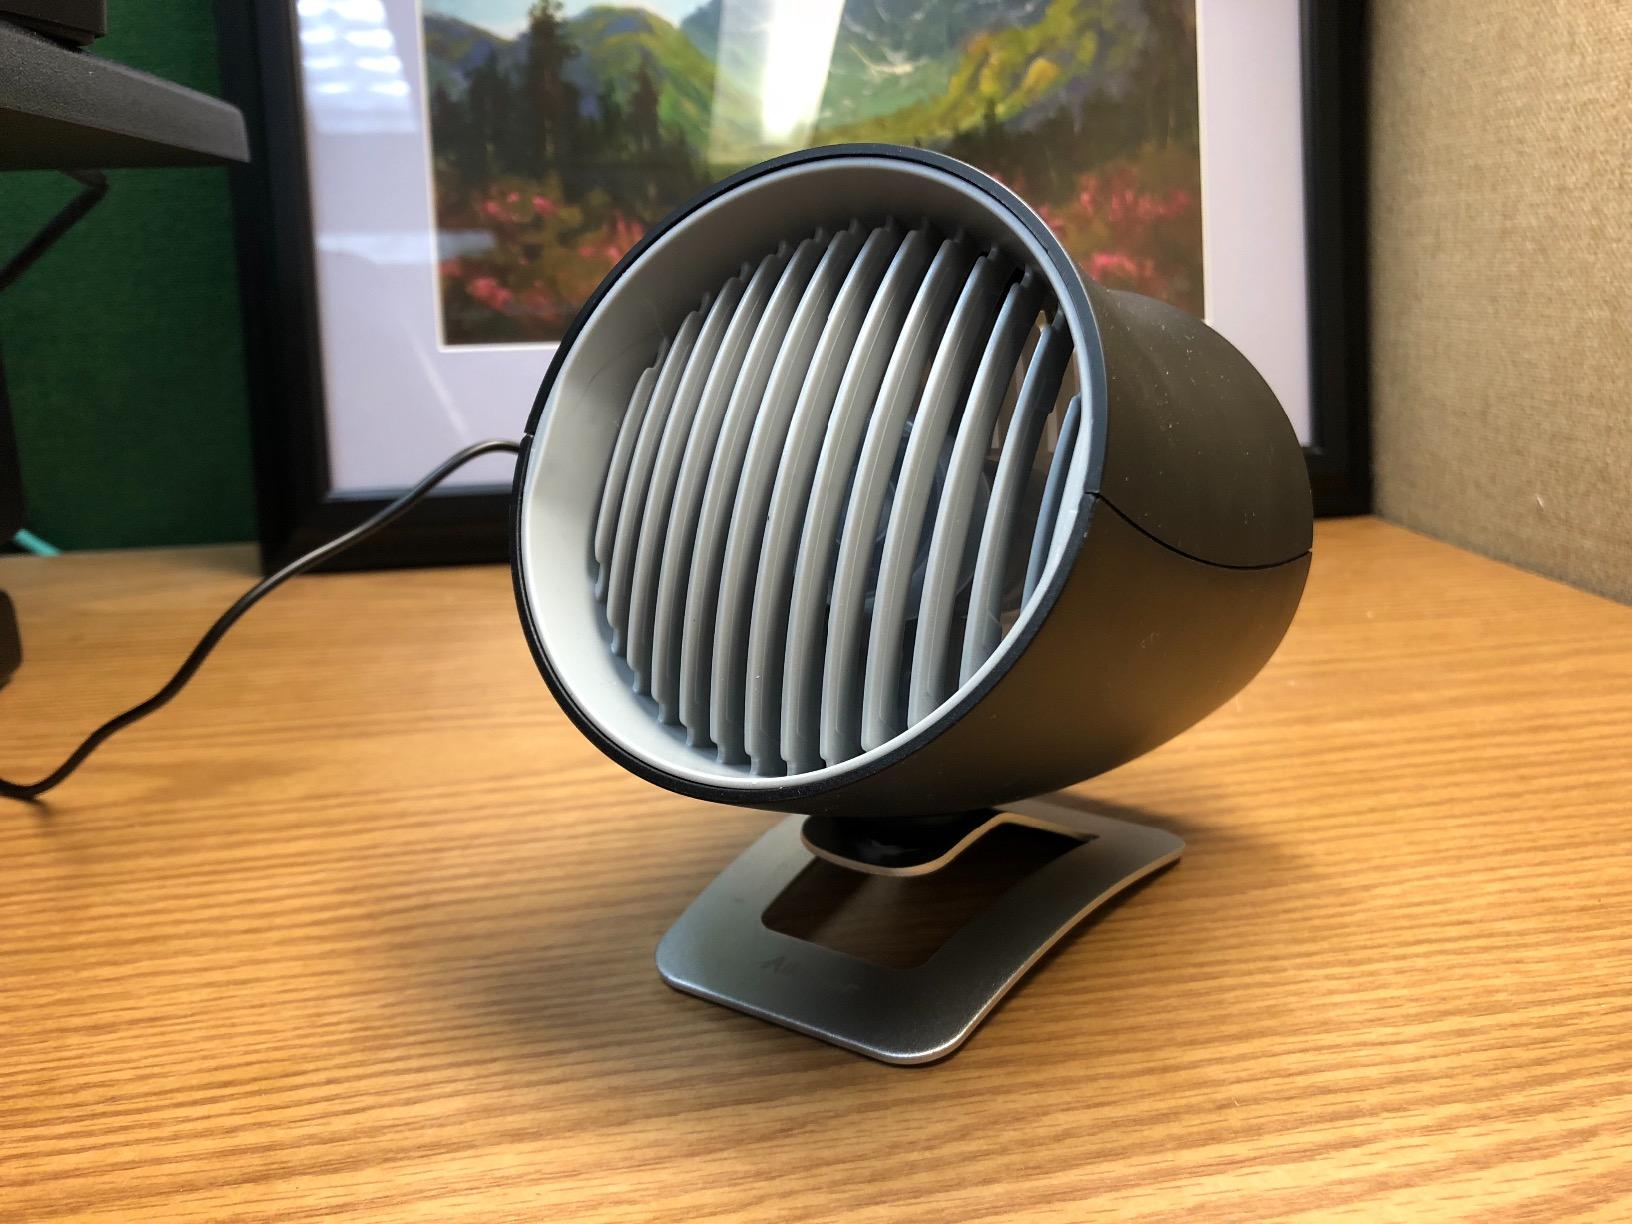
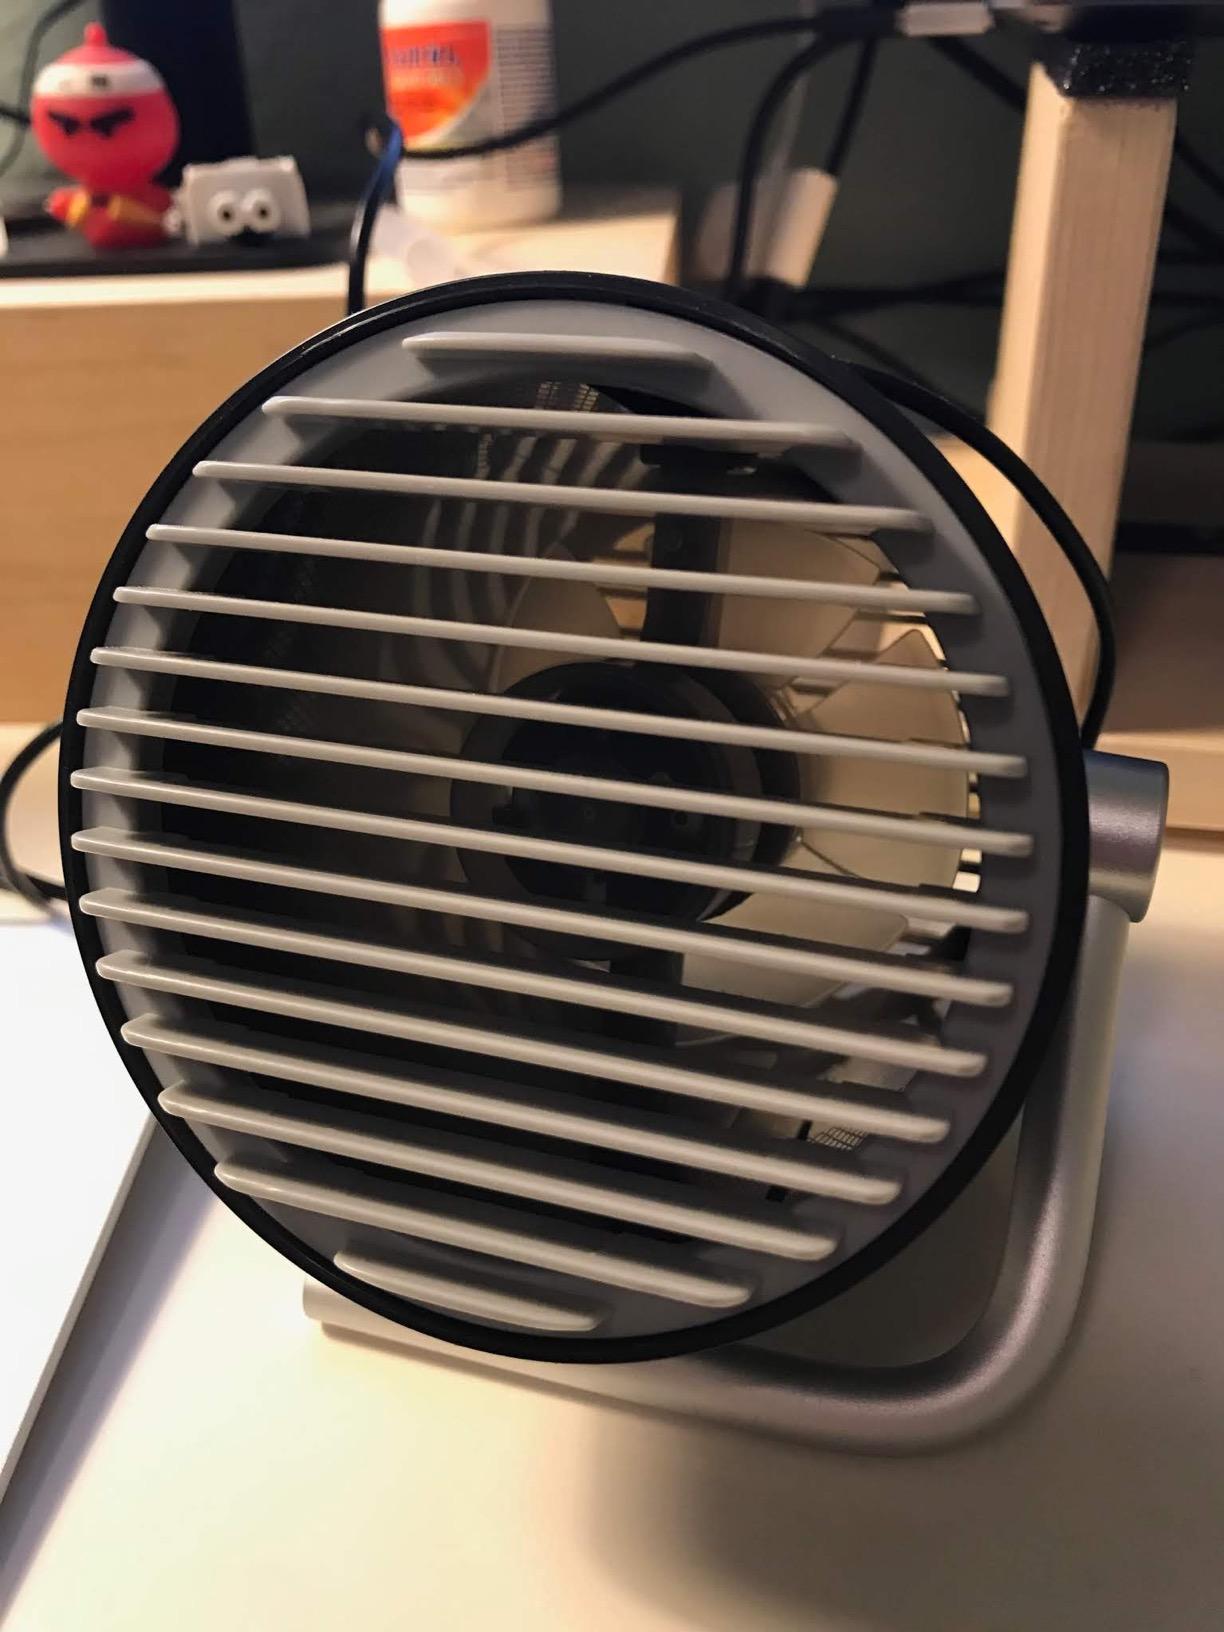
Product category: fan
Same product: no